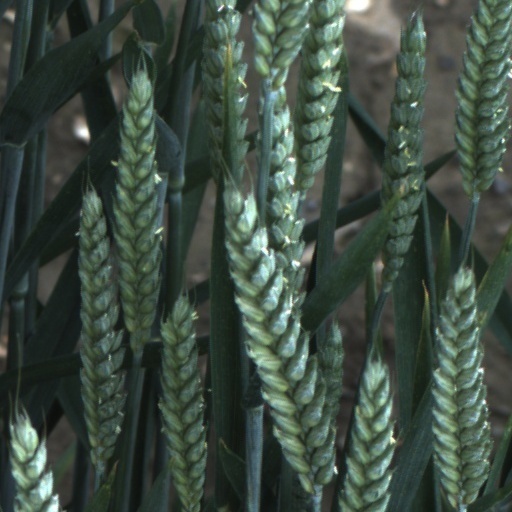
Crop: wheat